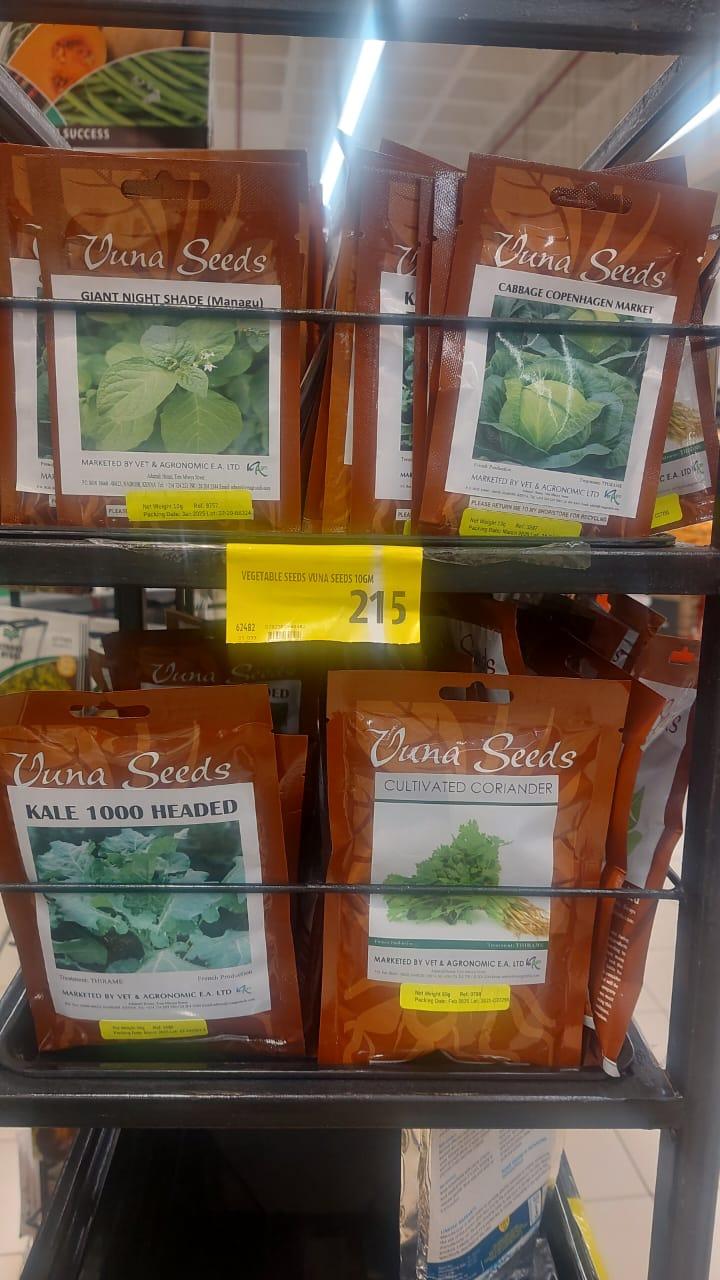
Ndani ya bonde lipo bwawa lenye maji mengi linalotumiwa kufugia samaki wa aina tofautitofauti likiwa limezingira na majani na miti michache kuyafanya mazingira kuwa mazuri.